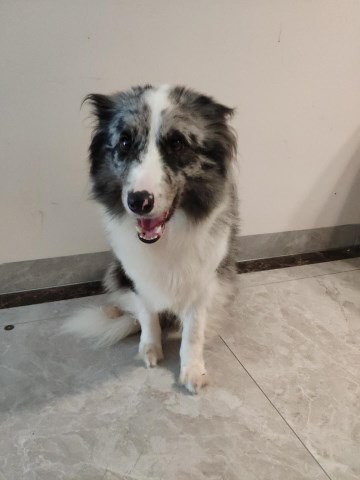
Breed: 2594-n000109-Border_collie